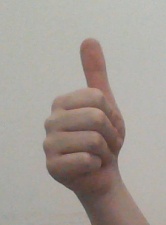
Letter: aleff